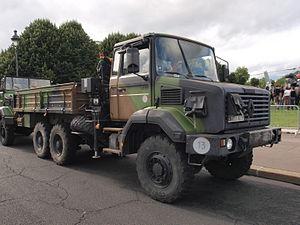
Le Renault GBC 180 est un véhicule cargo tout-terrain militaire français à trois essieux moteurs en tout-terrain et pouvant transporter 4 tonnes de charge utile, notamment des abris en dur sur plateau de 15 pieds.